Burgage

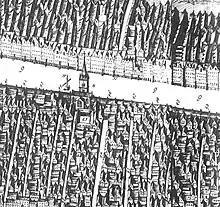
The closes (passageways) off Edinburgh's Royal Mile follow the lines of the old burgage plots

Burgage is a medieval land term used in Great Britain and Ireland, well established by the 13th century.